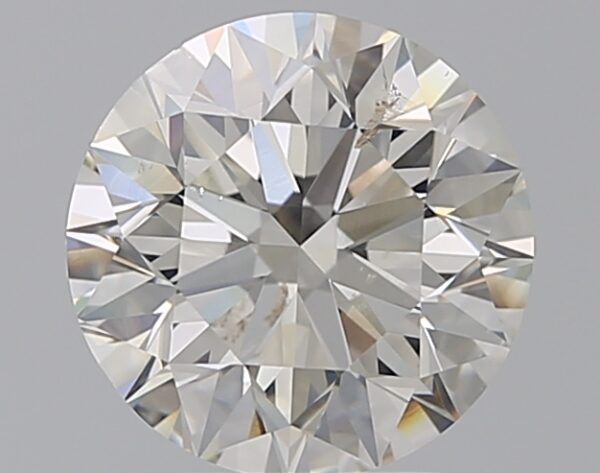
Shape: round
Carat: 2.51
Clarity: SI2
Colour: H
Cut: EX
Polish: EX
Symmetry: EX
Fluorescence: N
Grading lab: GIA
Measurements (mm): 8.58 x 8.63 x 5.45